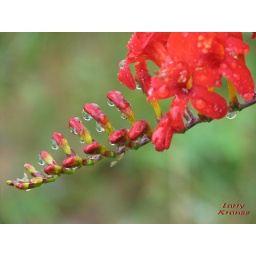
Droplets of water cling to the buds of this crocosmia (Saffron Fire Flower). Images of the background flower bed are in the droplets.